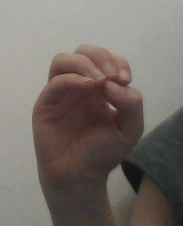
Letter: ha